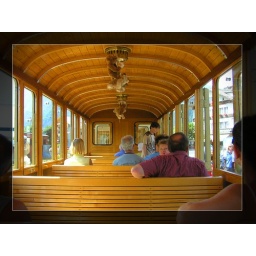
An old train wagon, running up a steep mountain in Switzerland